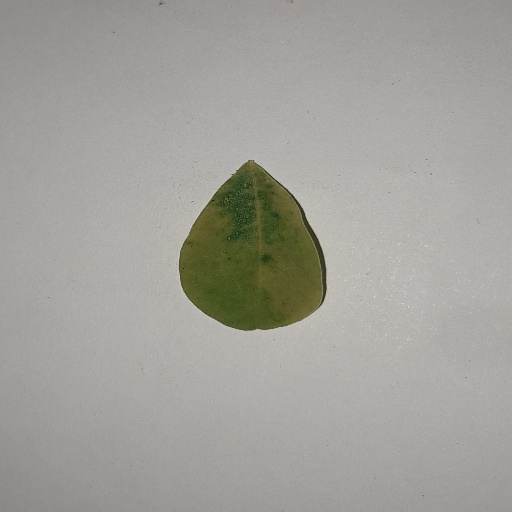
Species: Sojina
Leaf condition: Yellow Leaf